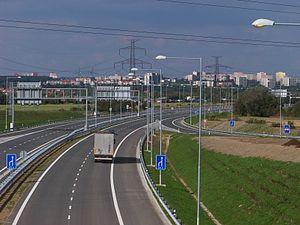
Zlatníky-Hodkovice est une commune du district de Prague-Ouest, dans la région de Bohême-Centrale, en République tchèque. Sa population s'élevait à 1 348 habitants en 2020.